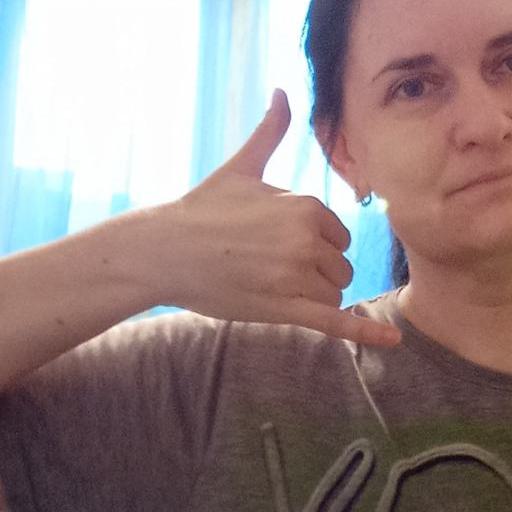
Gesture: call